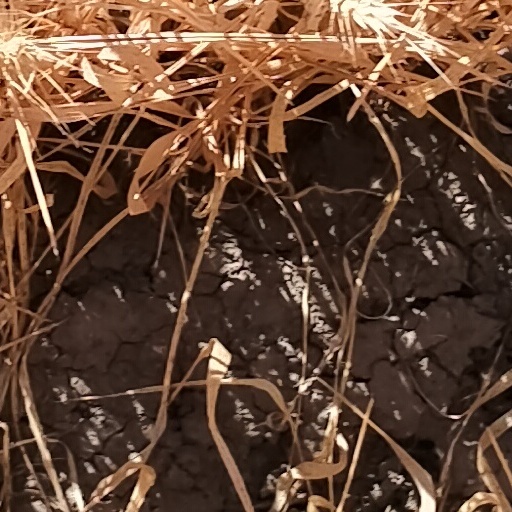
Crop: wheat